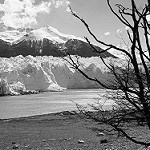
Label: B & W